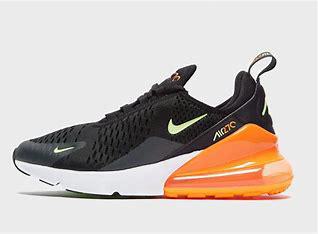
Brand: Nike
Model: Air Max 270